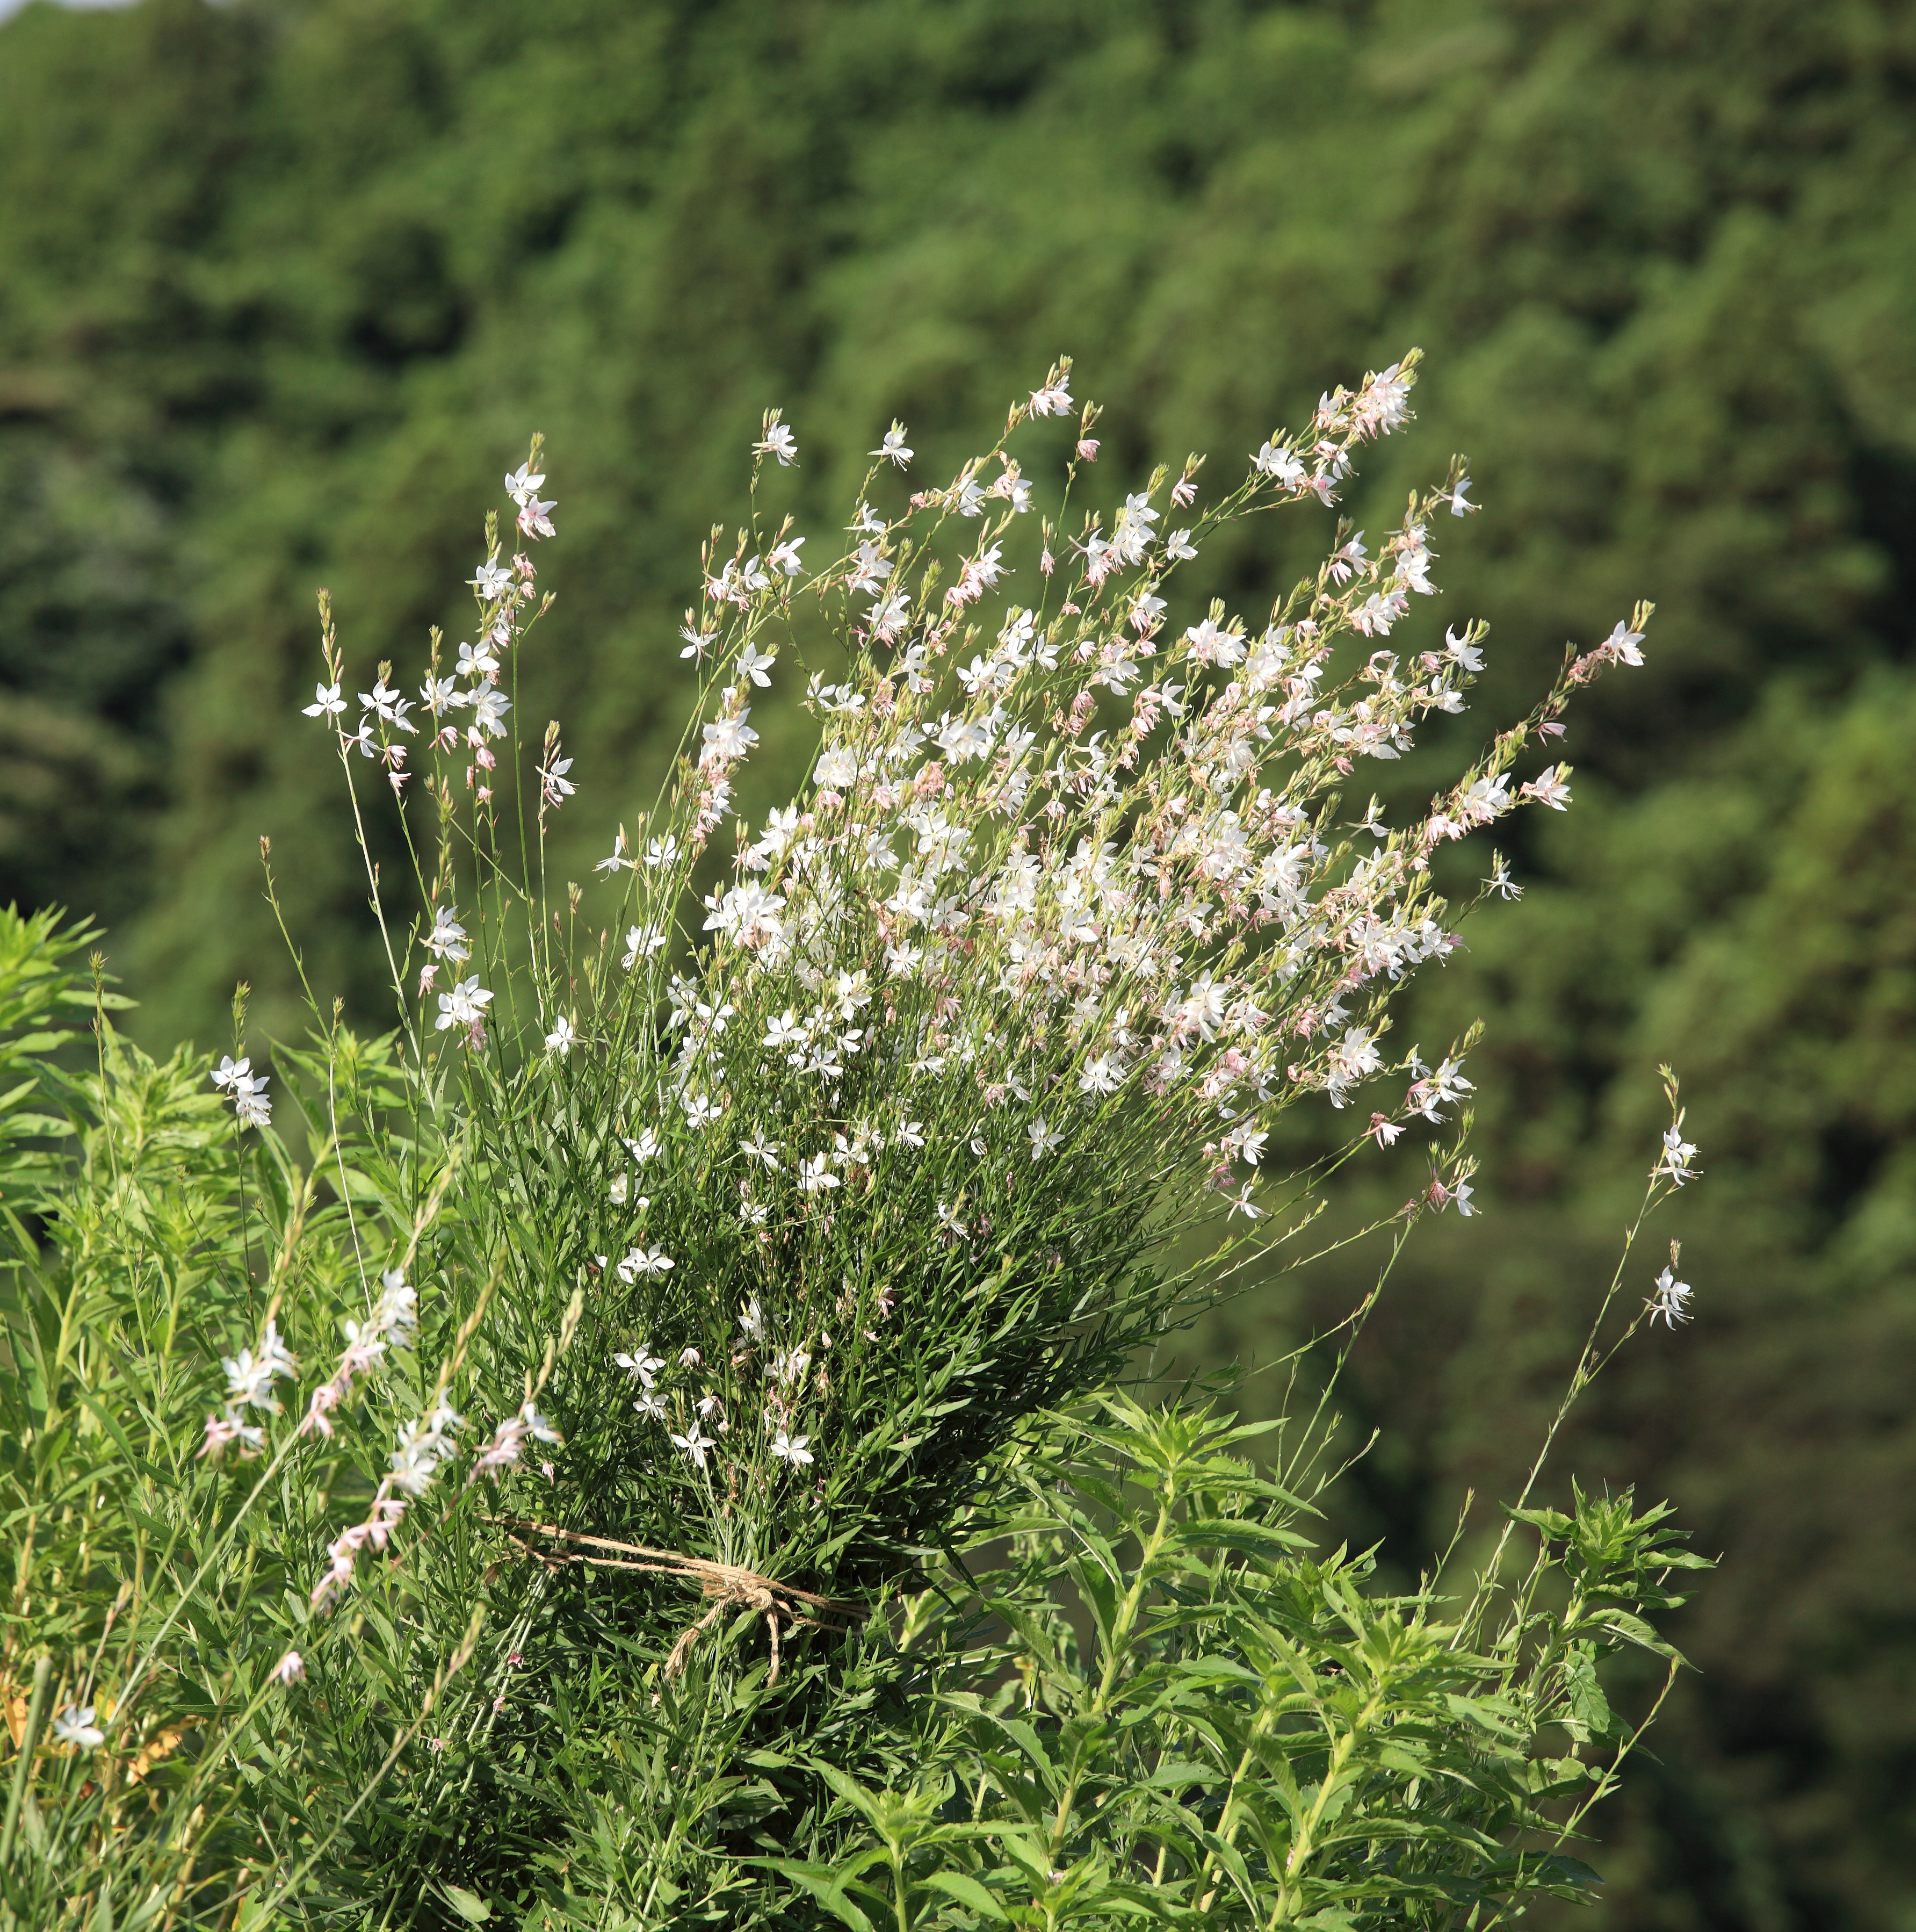
grass, blossom, plant, meadow, prairie, flower, high, herb, botany, flora, lavender, wildflower, shrub, 5d, hires, markii, hi, res, resolution, chiba, ohtaki, isumi, macro photography, anthriscus, flowering plant, daisy family, cow parsley, grass family, land plant, english lavender